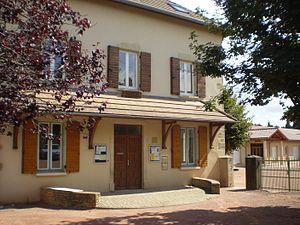
La Mairie du Village et sa place, elle se situe à proximité de l'école du village.
Saint-Clément-de-Vers est une commune française, située dans le département du Rhône en région Auvergne-Rhône-Alpes.